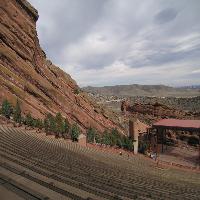
Weather: cloudy or overcast